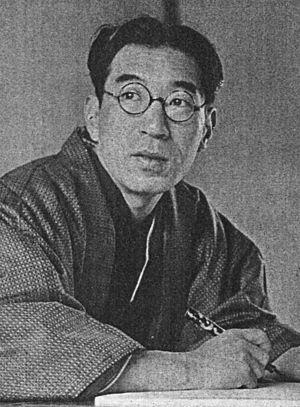
Tadao Ikeda, né le 5 février 1905 à Tokyo et mort le 12 mai 1964, est un scénariste et réalisateur japonais.